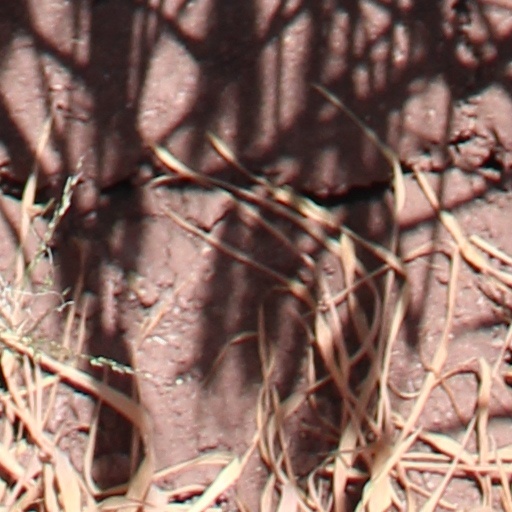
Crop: wheat